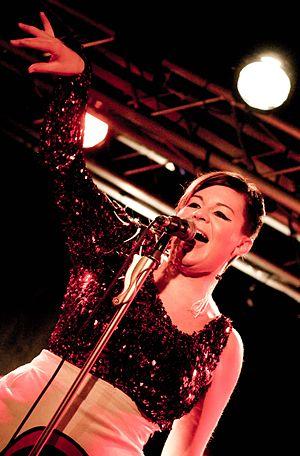
Miss Platnum, connu aussi sous le nom Platnum, est une chanteuse-compositrice-musicienne roumaine vivant en Allemagne après s'être exilée avec sa famille.